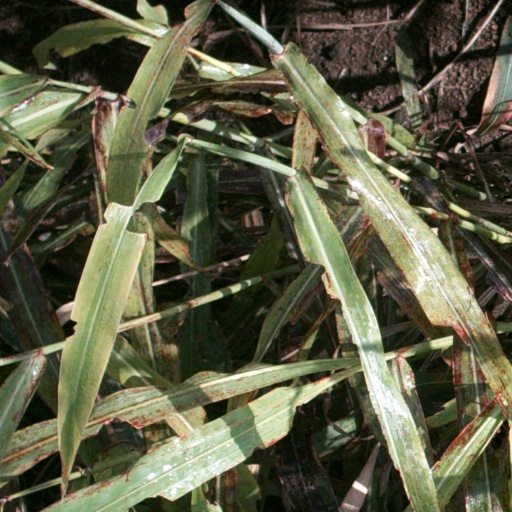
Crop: sorghum